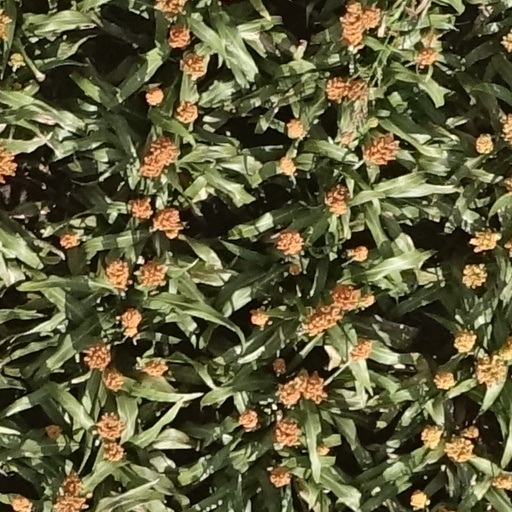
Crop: sorghum